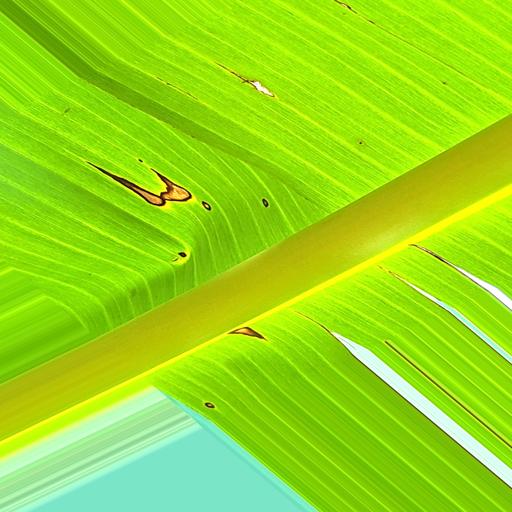
Label: black_sigatoka